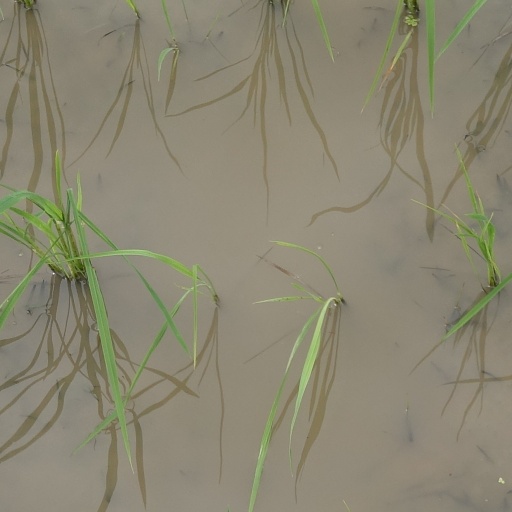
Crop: rice